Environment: lab
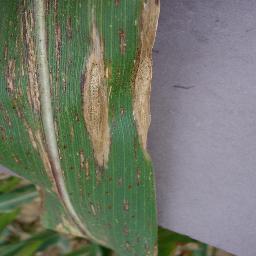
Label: northern_corn_leaf_blight